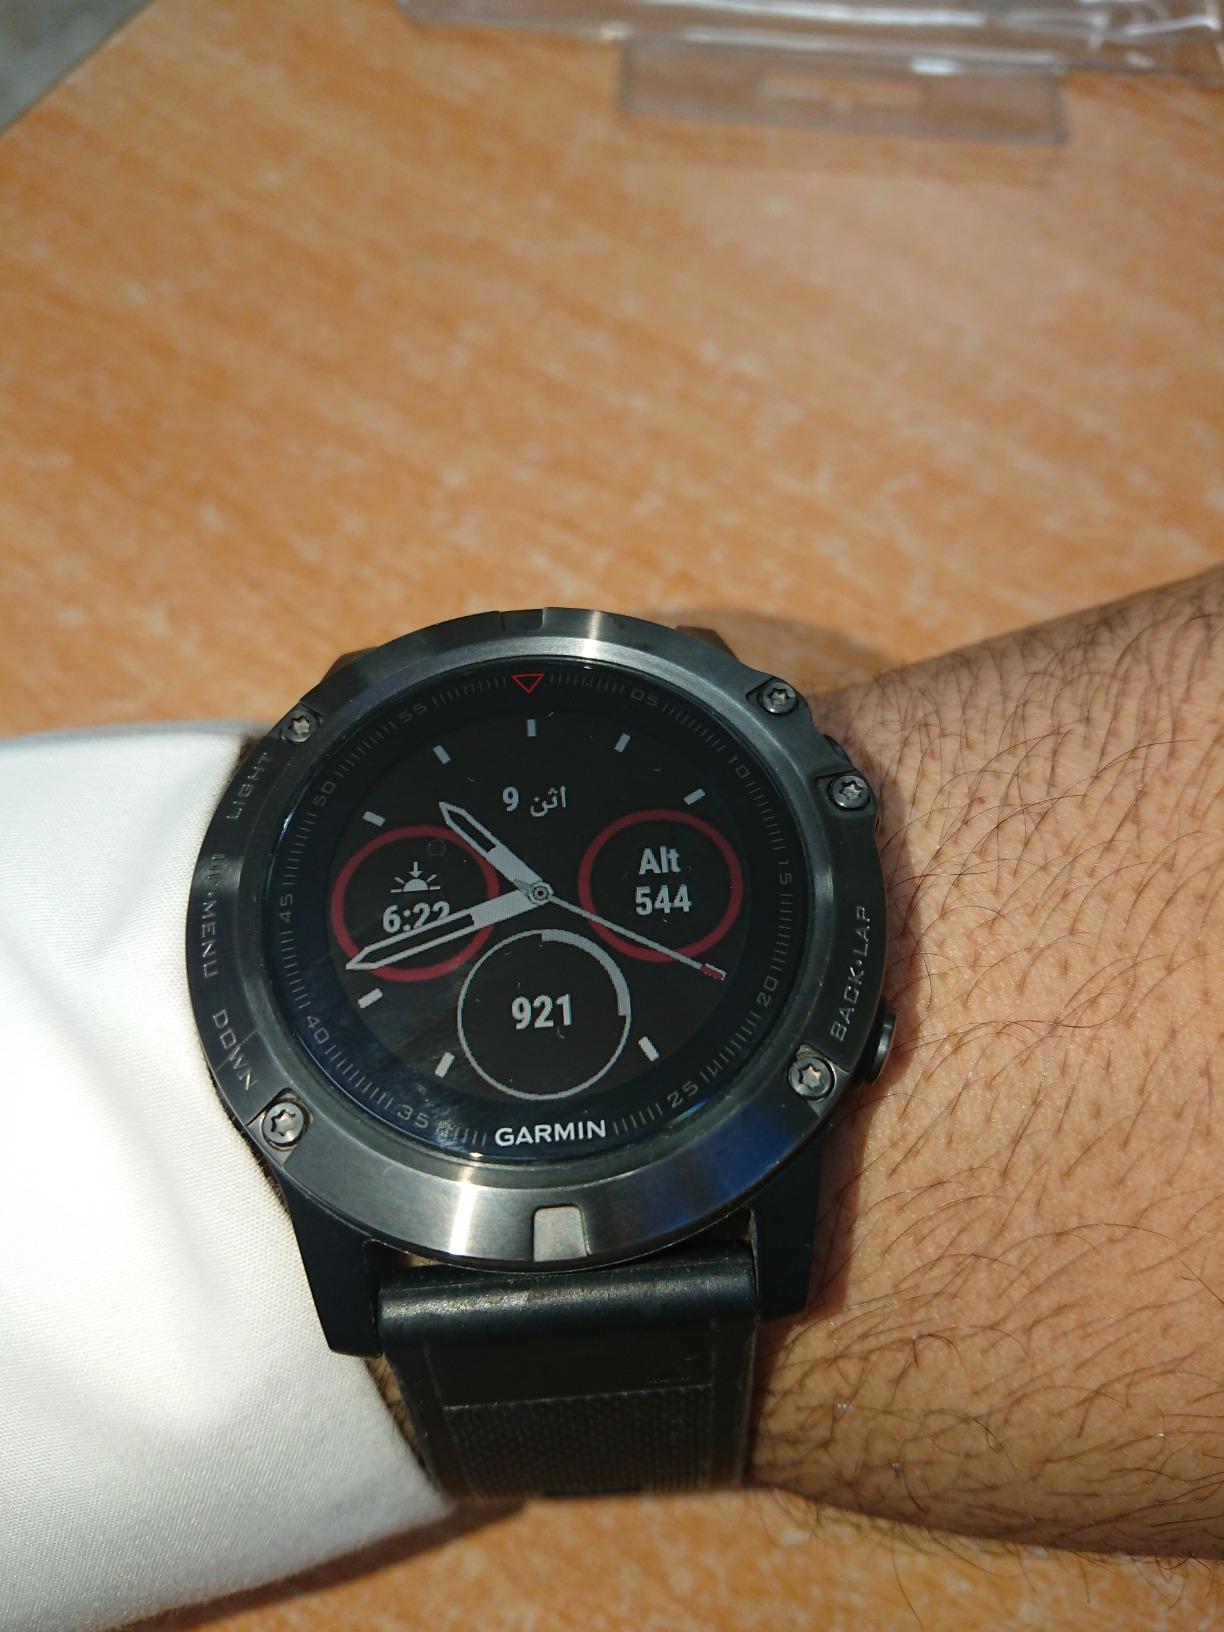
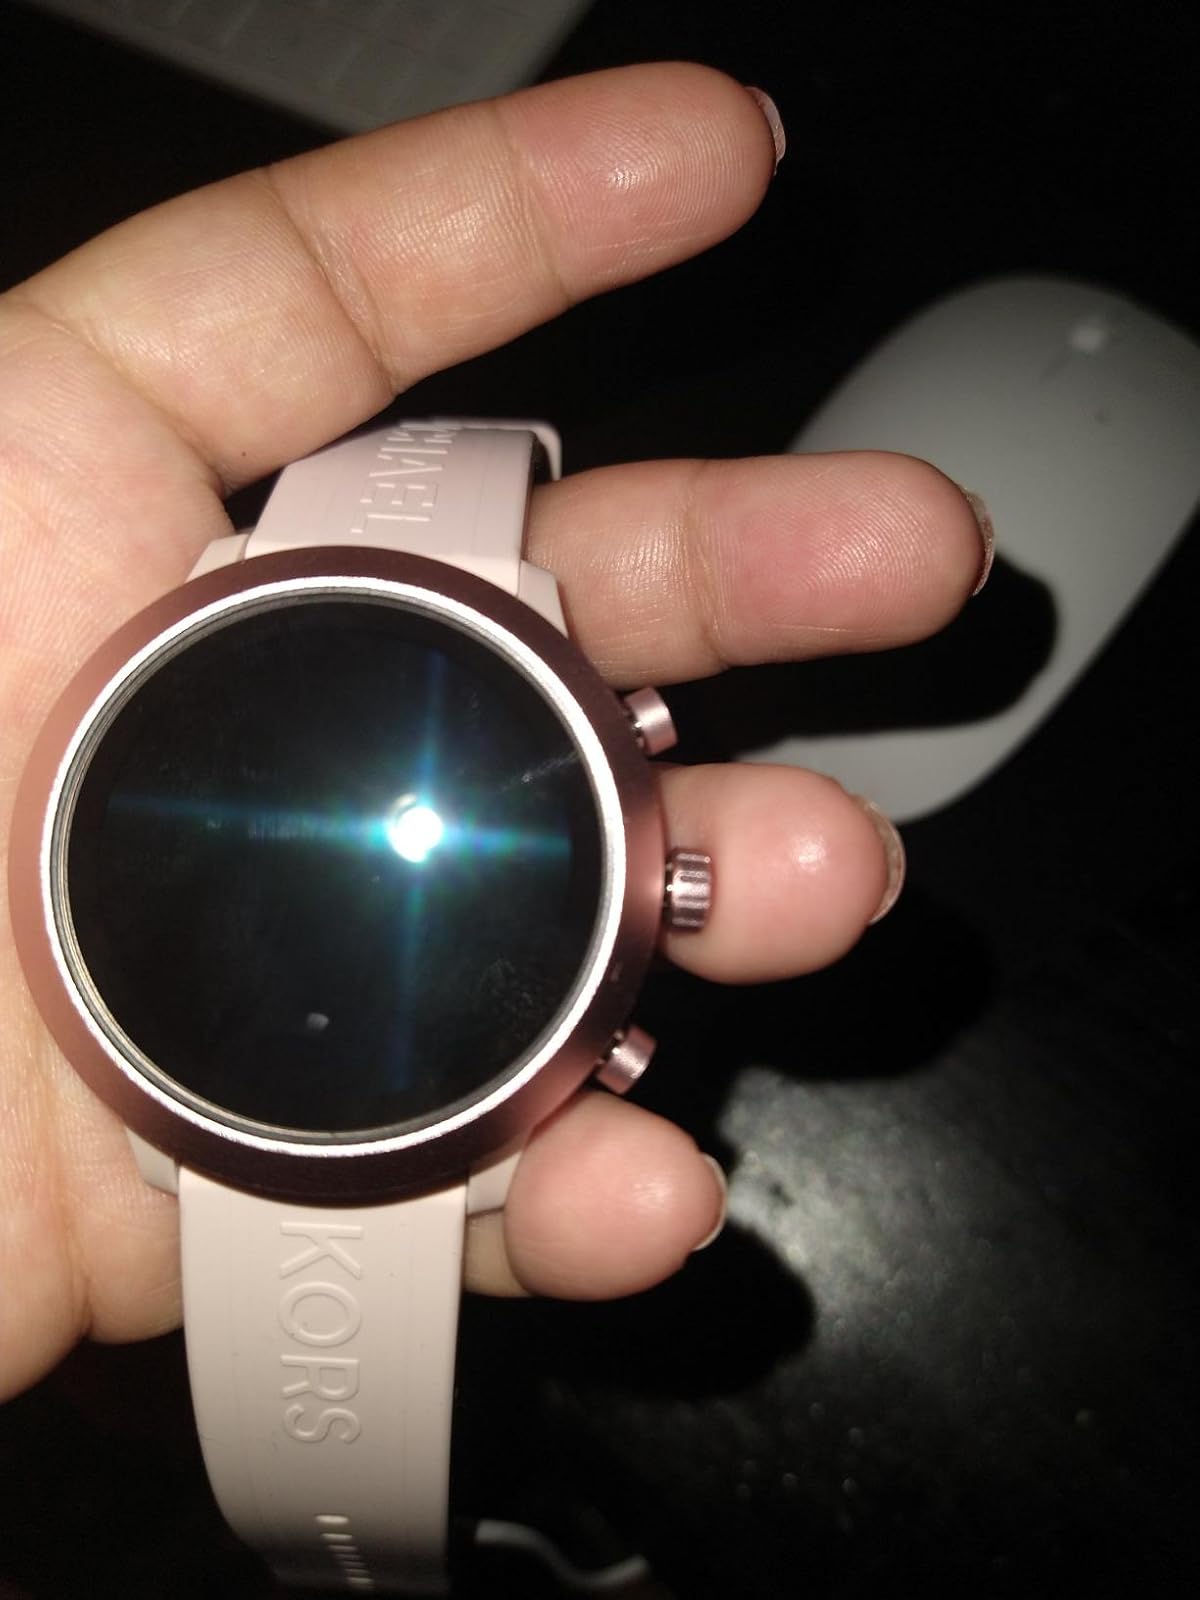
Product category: smartwatch
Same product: no